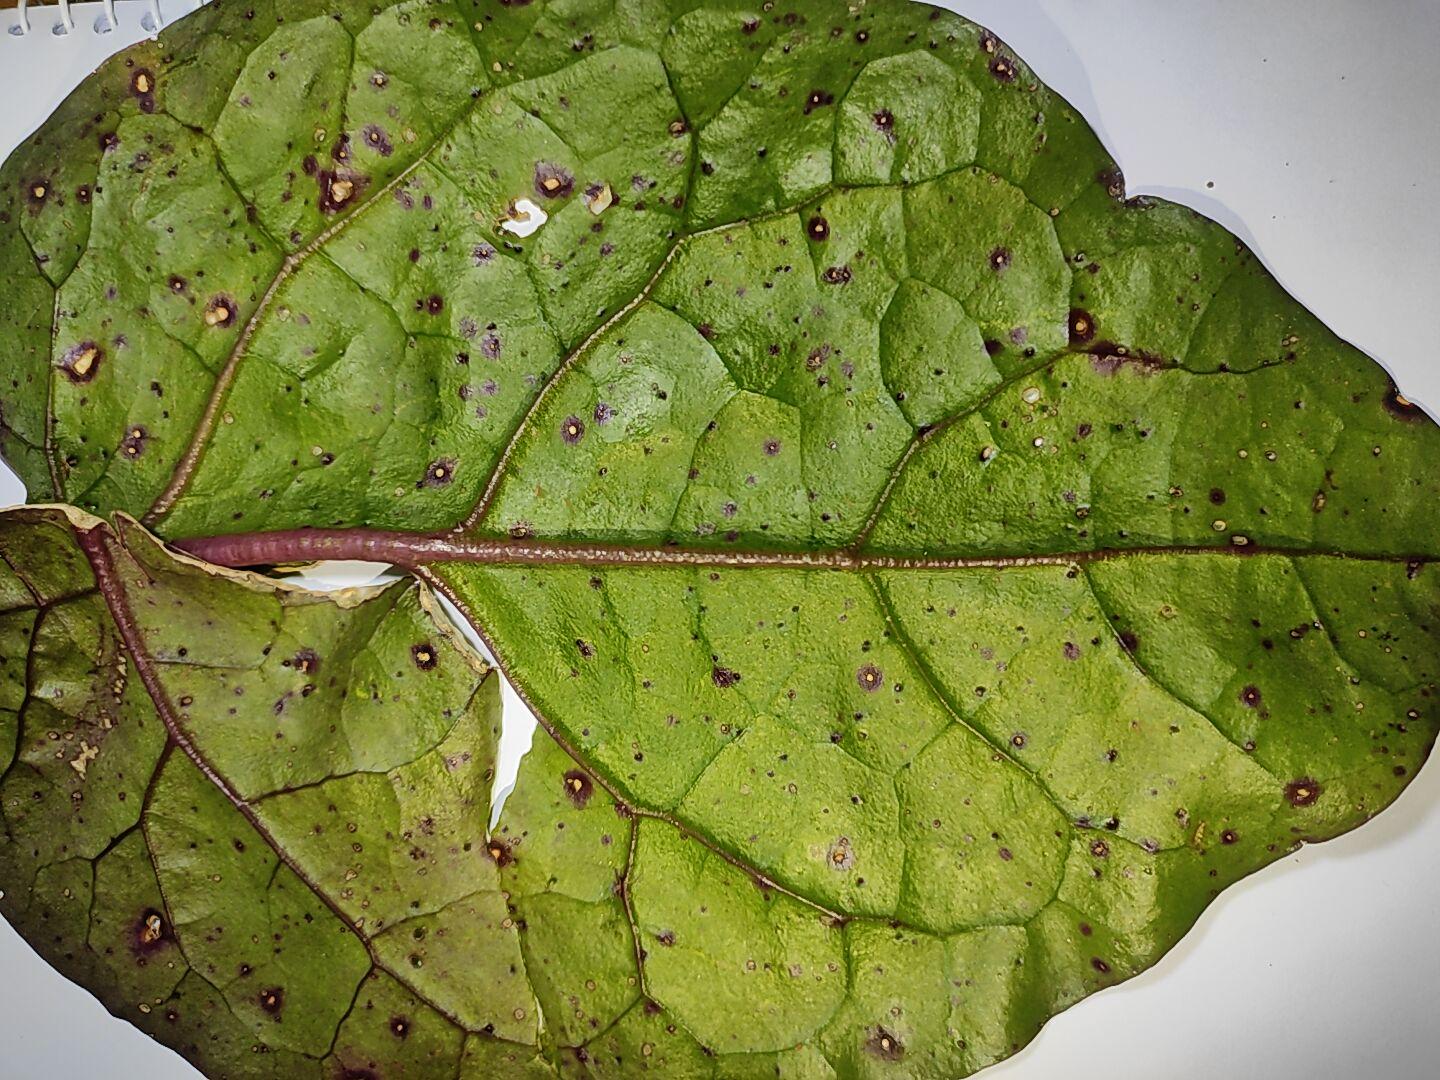
Label: straw_mite